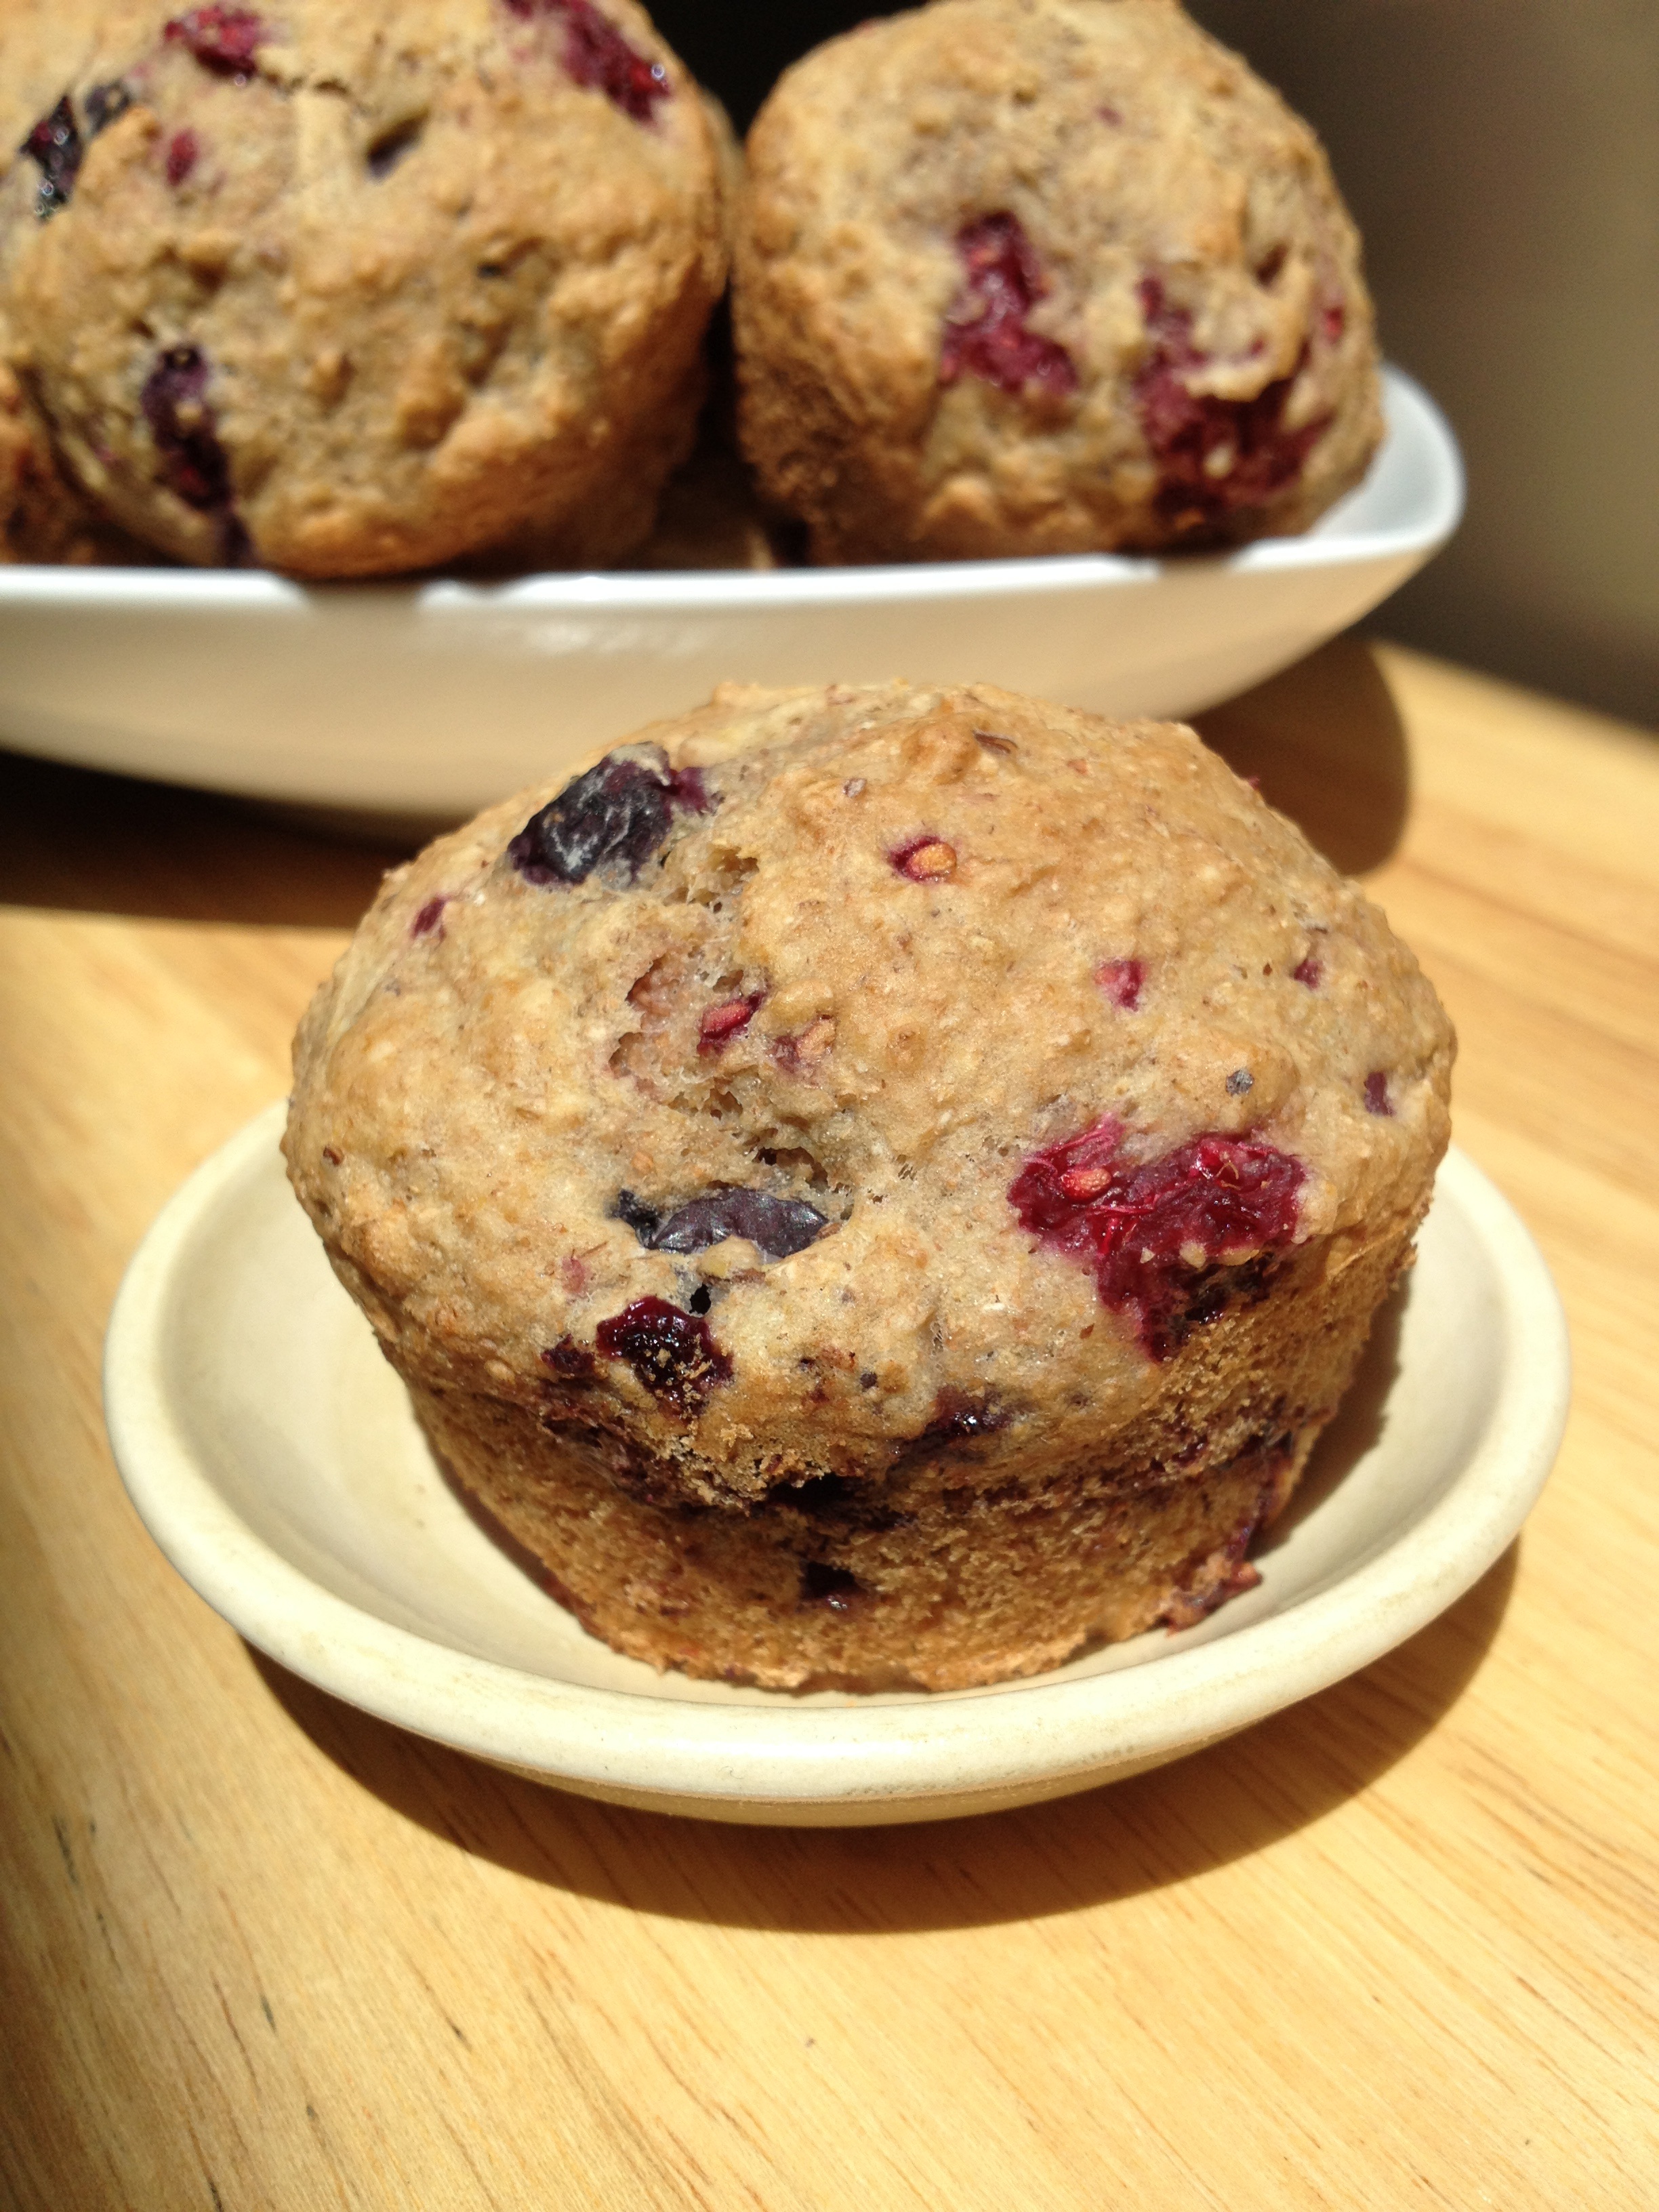
plant, fruit, berry, dish, meal, food, produce, breakfast, baking, healthy, dessert, muffin, cranberry, vegan, muffins, baked goods